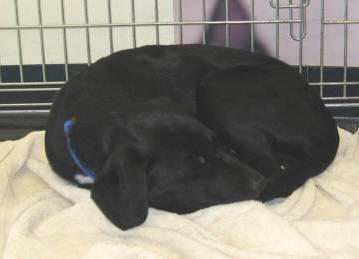
dog